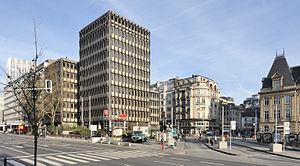
Luxembourg-ville